Tom Hughes (Oregon politician)

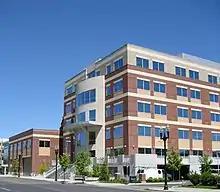
The Hillsboro Civic Center

Hughes took office on January 2, 2001, with priorities to increase the size of the Hillsboro Police Department and improve transportation. The next year, during his State of the City address, he called for more land for the city to accommodate growth and in hopes of adding a university to the area. Later that year he and other county leaders expressed dismay at Metro, the regional government, concerning the purchase of open spaces in the county using bond money approved by regional voters. Hughes complained that the county and city were not receiving as much land as they should based on the tax amounts. On May 29, 2003, he suffered a mild heart attack and had minor heart surgery at Providence St. Vincent Medical Center to undergo angioplasty and install a stent.